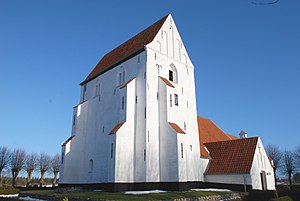
Notmark
Notmark er en bydel i Hundslev på Als. Den hører til Sønderborg Kommune og ligger i Region Syddanmark.